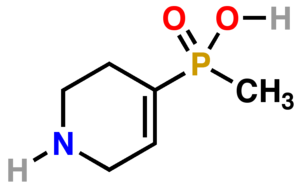
GABA antagonist
(1,2,5,6-Tetrahydropyridin-4-yl)methylphosphinsyre er et eksempel på en GABA antagonist
GABA-antagonister er lægemidler, som har en hæmmende effekt på GABA, som er hæmmende neurotransmitter. Lægemidlerne virker derfor stimulerende og bruges for det meste som indgreb mod en overdosis af beroligende midler.